Alfred 23 Harth

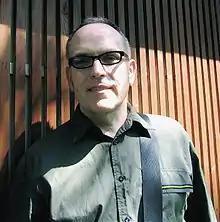
Alfred 23 Harth in 2012

Alfred Harth, now known as Alfred 23 Harth or A23H, is a German multimedia artist, band leader, multi-instrumentalist musician, and composer who creatively mixes genres.